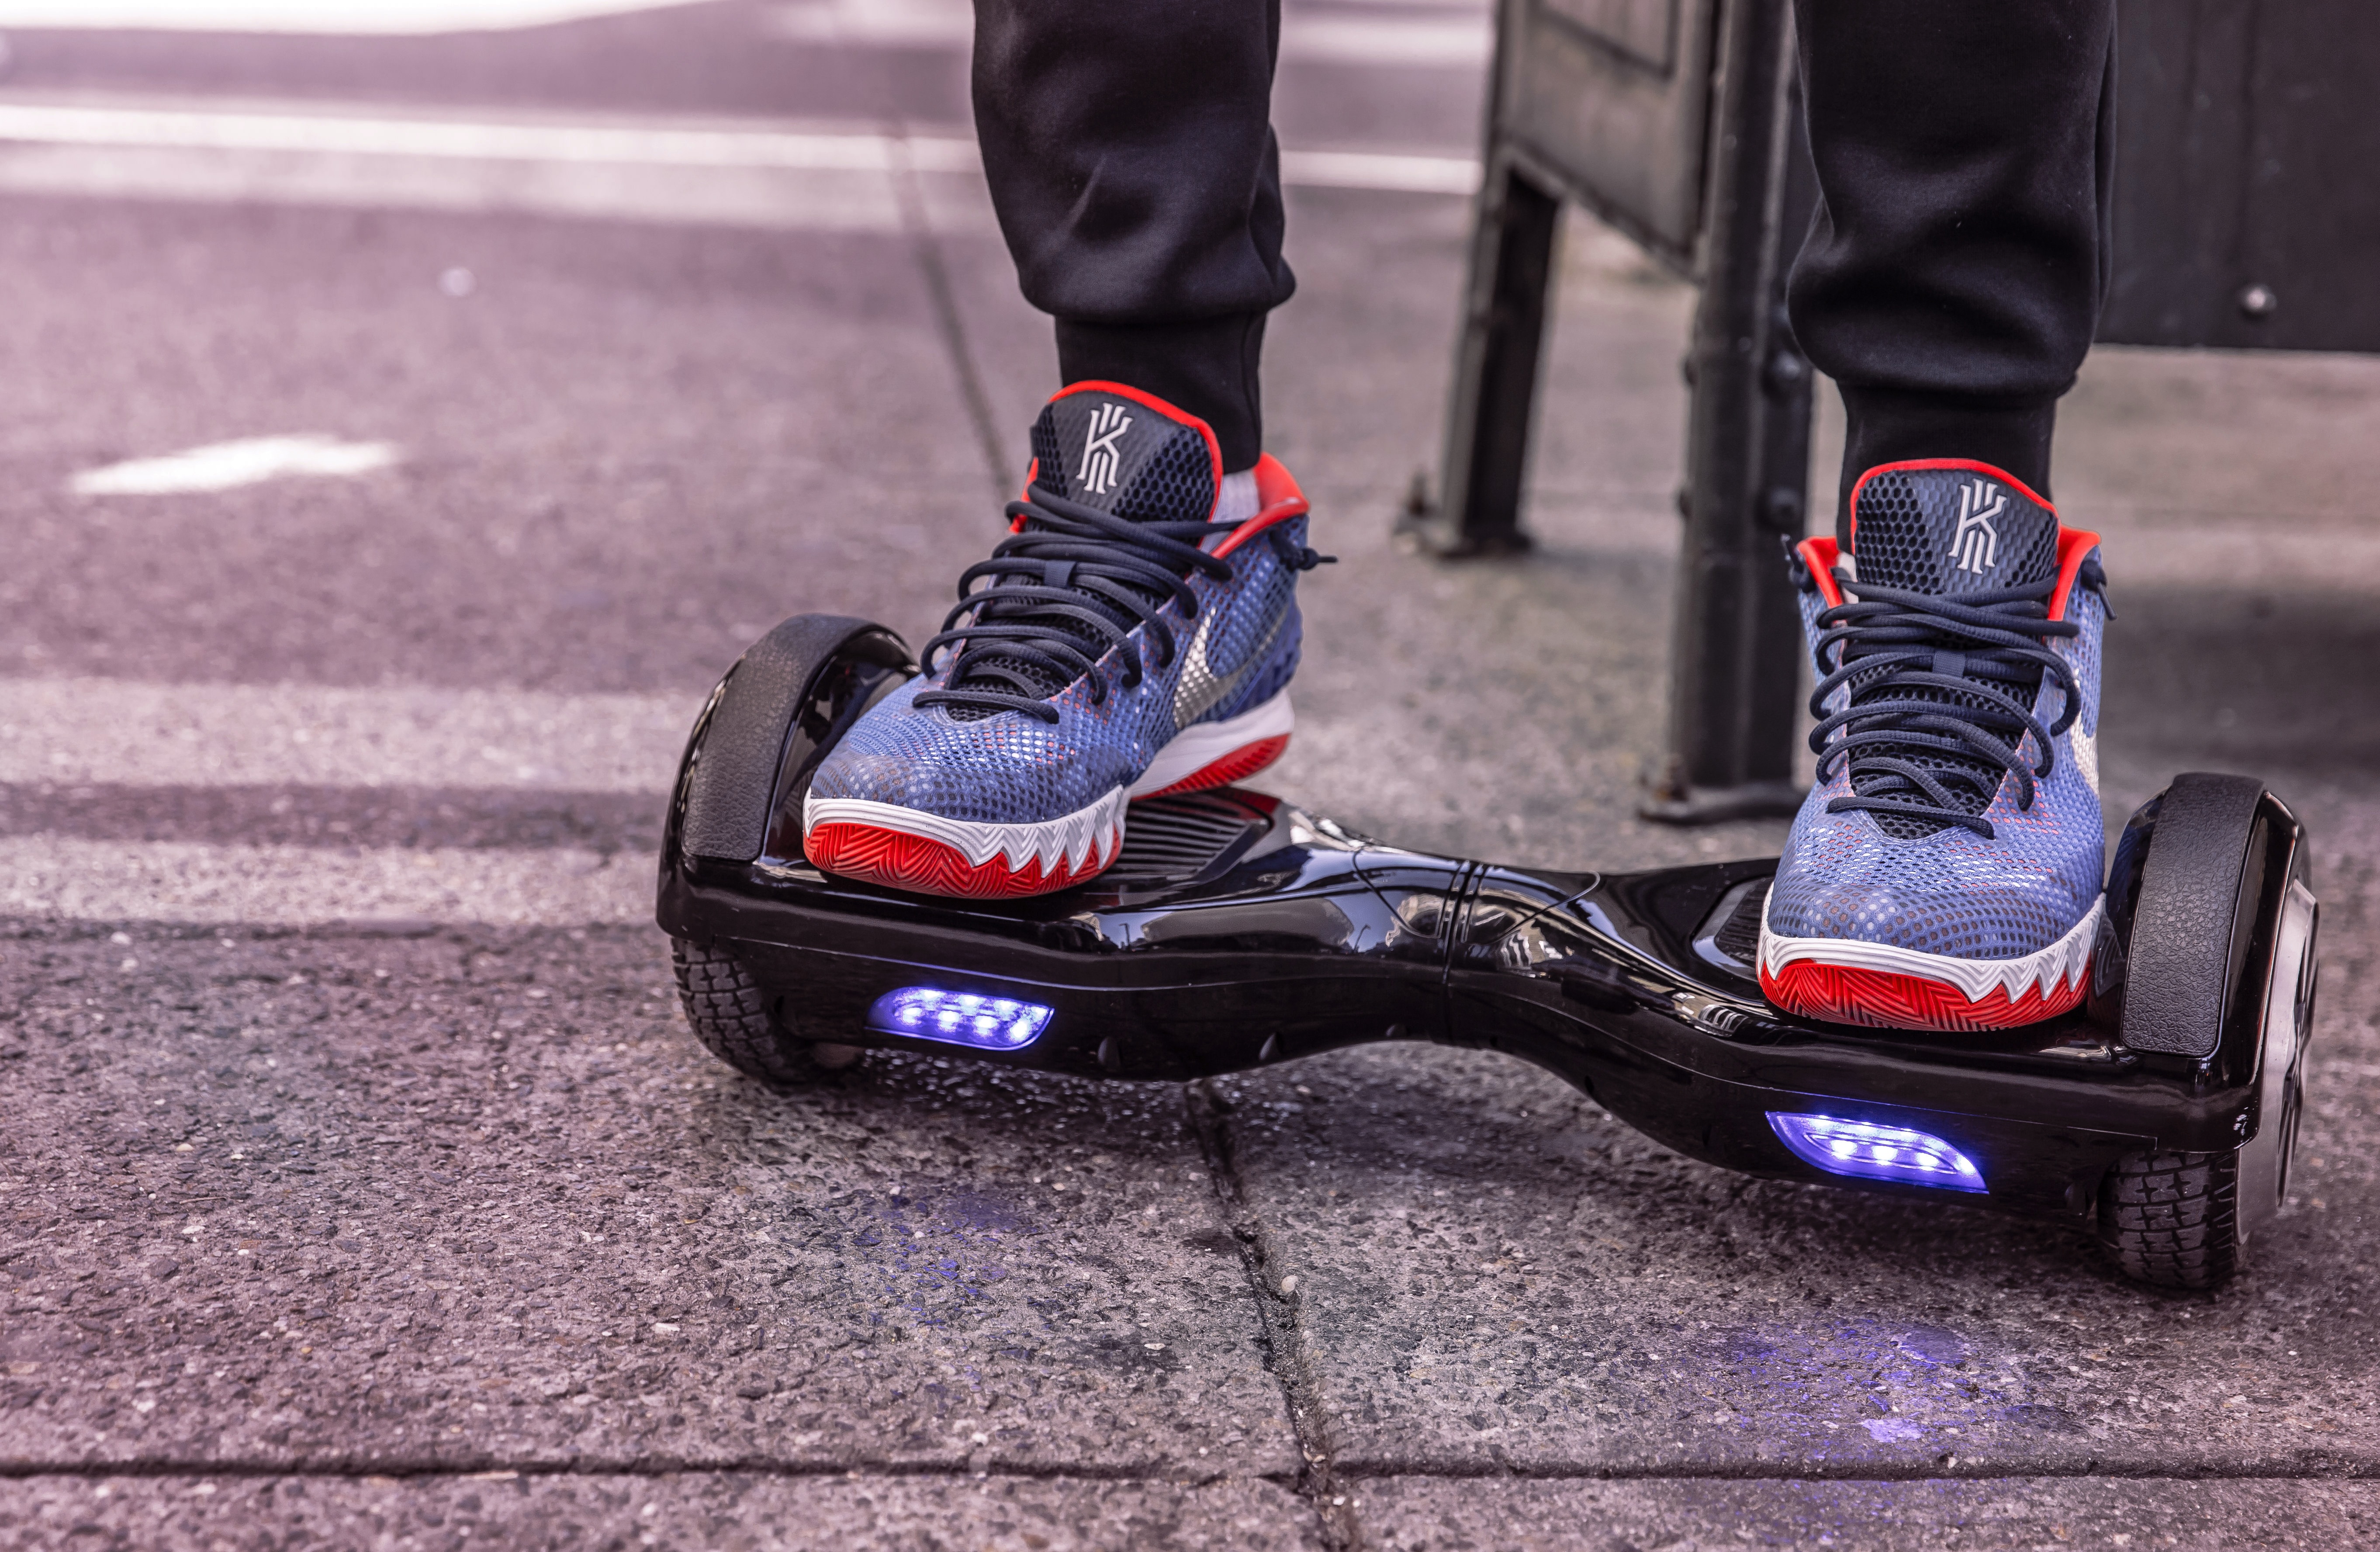
shoe, girl, road, sidewalk, skateboard, boy, red, vehicle, exit, balance, drive, nike, fresh, blue, jogging, black, weight, patch, pants, shoes, race, hover, stand, sports, back, footwear, wheels, racing, flat, away, hamburg, before, ward, forward, slabs, equal, auto racing, hoverboard, e board, running board, fashions, io hawk